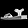
Label: Sandal